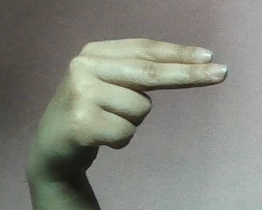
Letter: ain